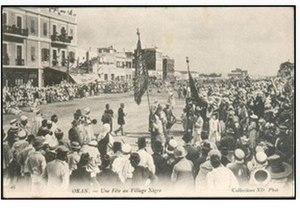
Une fête populaire dans la quartier musulman, Mdina Jdida à Oran durant la période coloniale.
Mdina Jdida ou Médina Jdida, est un quartier historique et commercial de la ville d'Oran en Algérie.
Le bedoui oranais ou bédoui wahrani, appelé également gharbi est un genre poètico-musical rural algérien de la région d'Oranie, il est basé sur la poésie du melhoun.